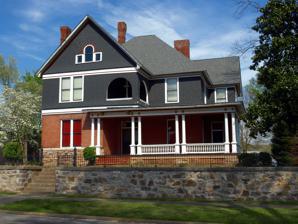
Building: Richard P. Huger House
Country: United States of America
Year built: 1888
United States historic place Richard P. Huger House U.S. National Register of Historic Places Location 1901 Wilmer Ave., Anniston, Alabama Coordinates 33°40′08″N 85°49′41″W / 33.66889°N 85.82806°W / 33.66889; -85.82806 ( Richard P. Huger House ) Area less than one acre Built 1888 Architect William H. Wood Architectural style Classical Revival, Shingle Style MPS Anniston MRA NRHP reference No. 85002871 Added to NRHP October 3, 1985 The Richard P. Huger House , at 1901 Wilmer Ave. in Anniston, Alabama , United States, was built in 1888. It was listed on the National Register of Historic Places in 1985. It has also been known as the Brazelton House or the Huger-Brazelton House .  It was deemed "significant for its association with Dr. Richard P. Huger who was the first physician to practice in Anniston and who served two terms as mayor of the city from 1887-1891." It is one of few surviving houses "of quality" from Anniston's construction boom of the 1880s.  It is basically Classical Revival in style, but with Shingle Style influence. It is locally attributed to architect William H. Wood . References